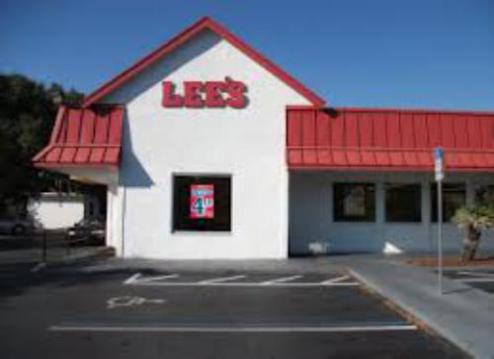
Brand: lee's famous recipe chicken
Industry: Food